List of birds of Mauritius

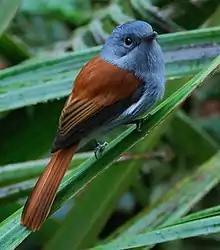
Mascarene paradise flycatcher

Order: ProcellariiformesFamily: Procellariidae